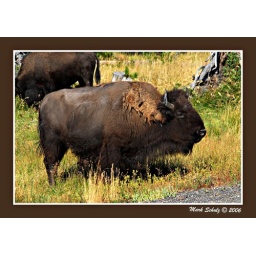
Bison cow waiting for Junior to cross the road near the Old Faithful store at Yellowstone National Park.